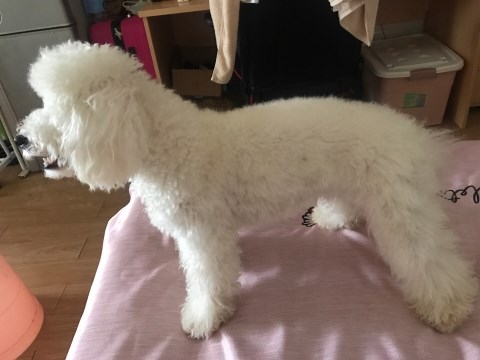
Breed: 3083-n000117-Bichon_Frise